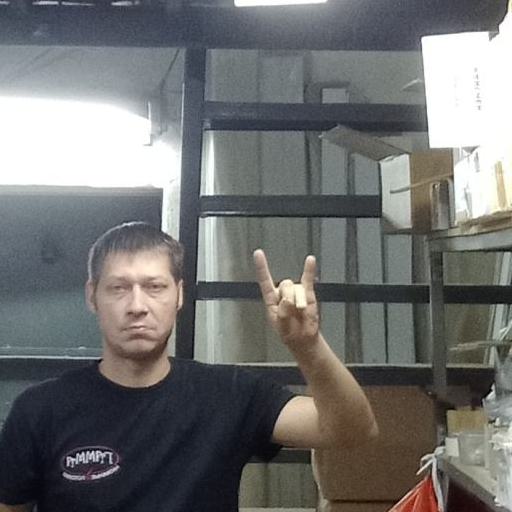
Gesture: rock